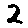
Label: 2